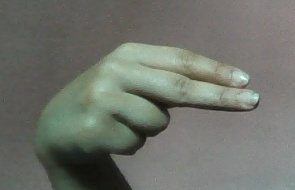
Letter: ain